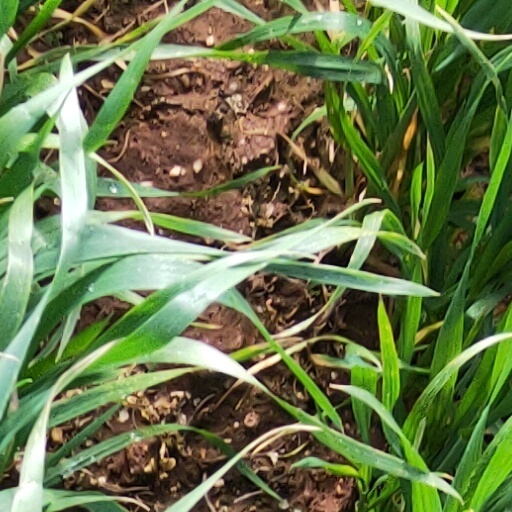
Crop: wheat